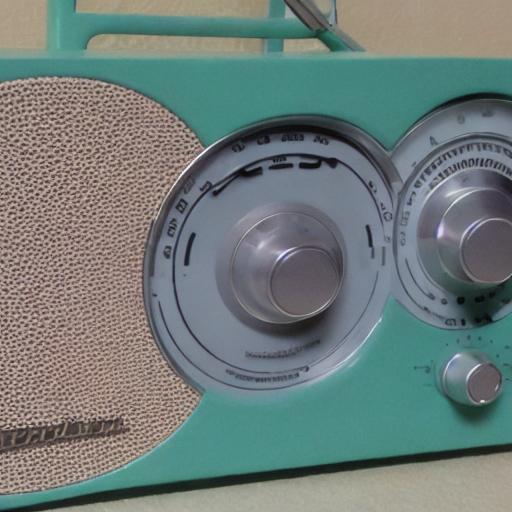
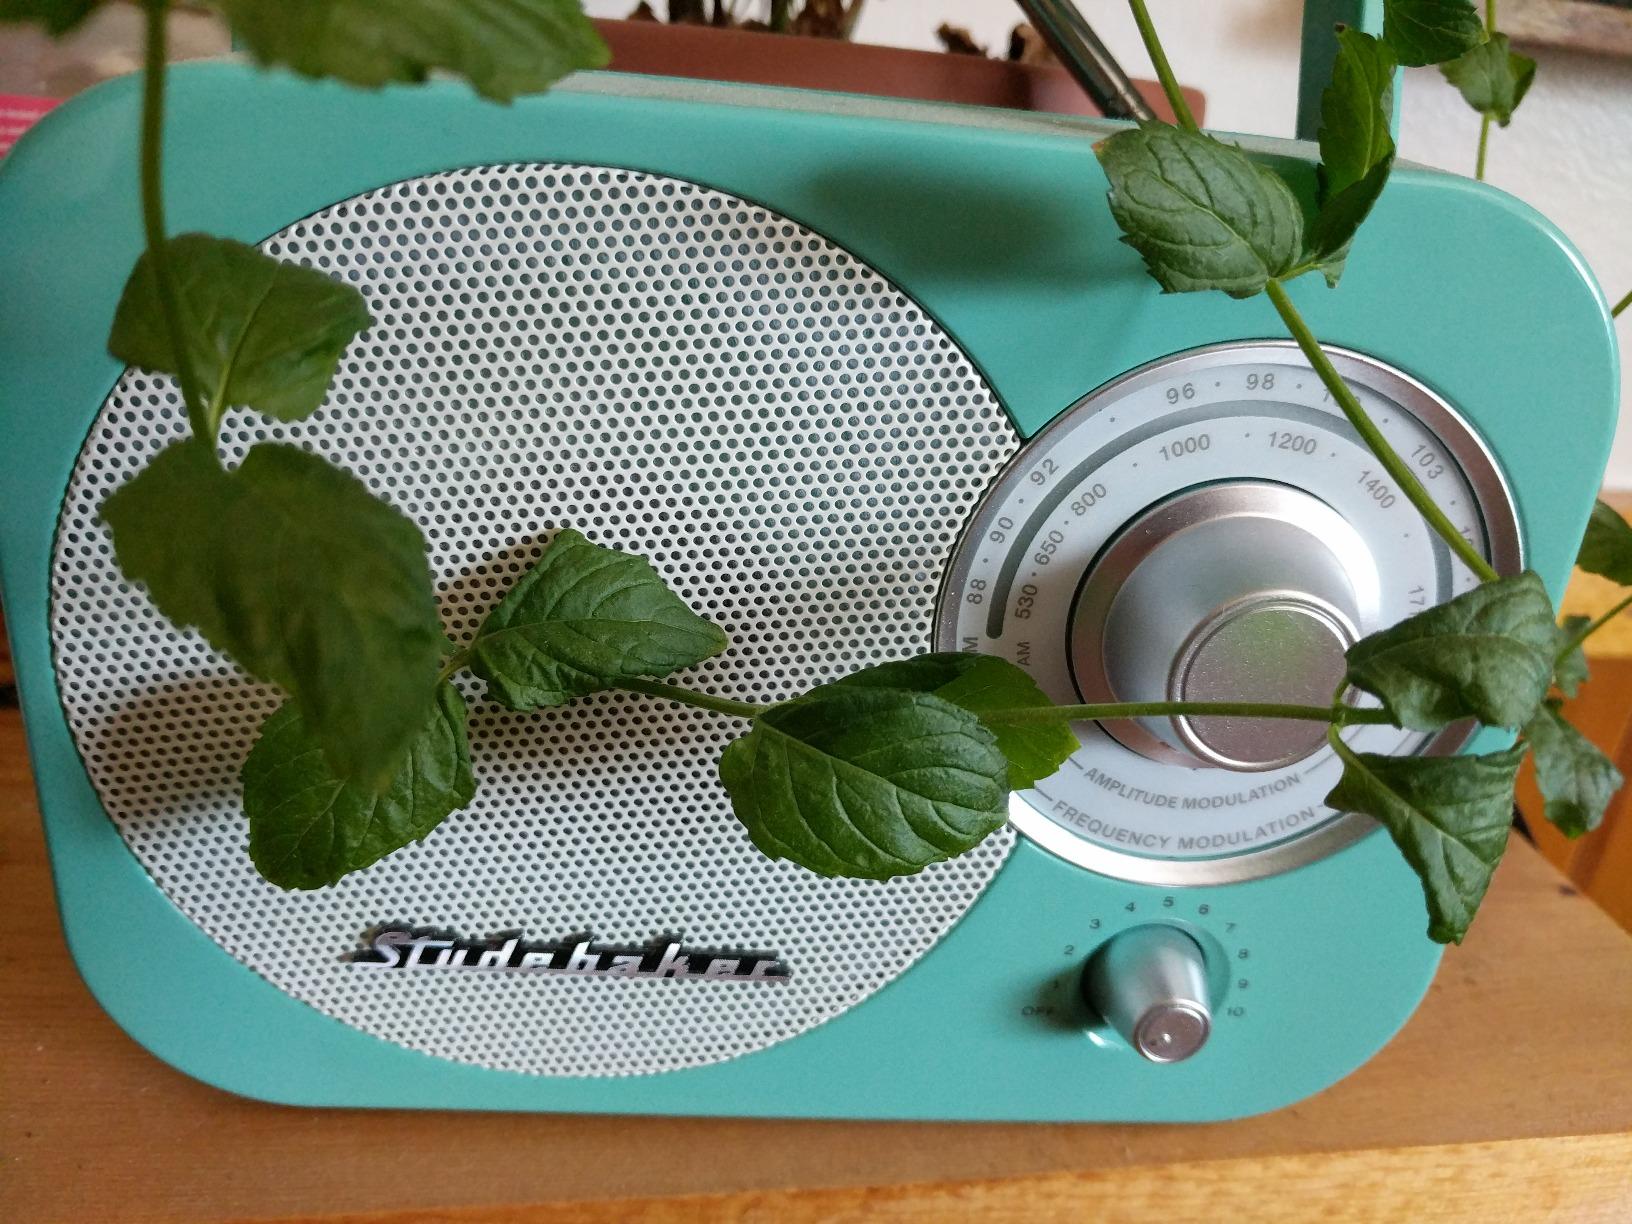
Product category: radio
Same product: no